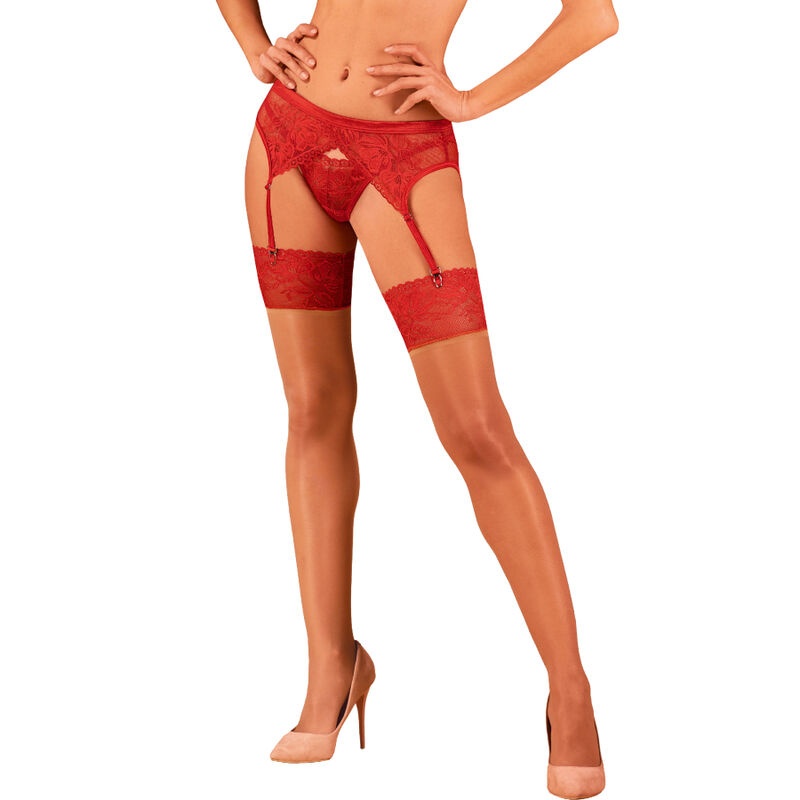
OBSESSIVE - LACELOVE MEDIAS DE ENCAJE ROJO XS/S
Brand: OBSESSIVE GARTER & STOCKINGS
Añade un poco de picante a tu look sexy con las sensuales y calientes medias Lacelove . El encaje rojo te hará sentir sumamente femenina y no querrás quitártelos. Combínalos con un liguero y crea un look único que despierte los sentidos. Conoce más detalles: Seductoras medias Lacelove Encaje rojo – despertará la imaginación Este diseño no es autosuficiente – con un liguero de la misma colección crearán un dúo perfecto Tejido agradable al tacto – ajuste perfecto (85 % poliamida, 15 % elastano) Obsesive significa inspiración para las mujeres. Elegancia, sensualidad, amor por los bordados. Los mejores tejidos y los mejores bordados para crear piezas de lencería únicas. Años trabajando para unir la mejor relación calidad-premio. ¡Líderes mundiales en lencería! ¡Nadie lo hace mejor!
Category: Apparel & Accessories > Clothing > Lingerie > Lingerie Accessories > Garters